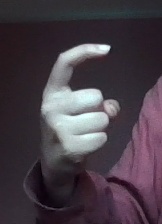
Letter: ra